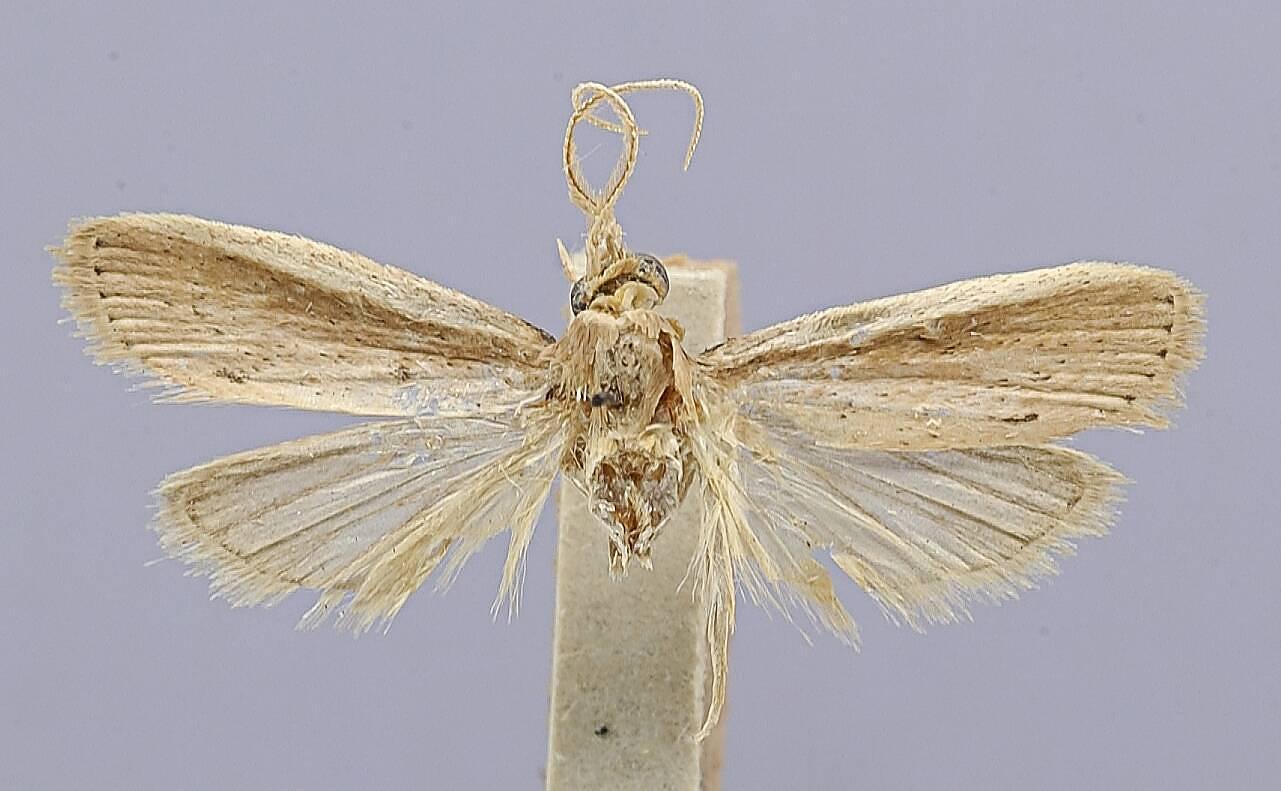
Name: Tinitinoa phyrdes
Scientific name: Tinitinoa phyrdes Dyar, 1914
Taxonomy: Animalia, Arthropoda, Insecta, Lepidoptera, Pyralidae
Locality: Trinidad River, Panama
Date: Mar 1912